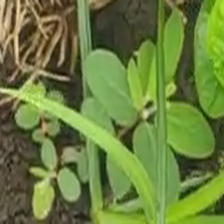
Weed species: Graceful_Sandmart_(Euphorbia hypericifolia)